Nenano

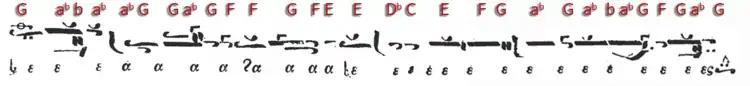
Exegesis of the traditional intonation as chromatic mesos (Chrysanthos 1832, 137-138—§310)

He explained that the intonation of the modern was not based on tetraphonia, but on trichords or diphonia: